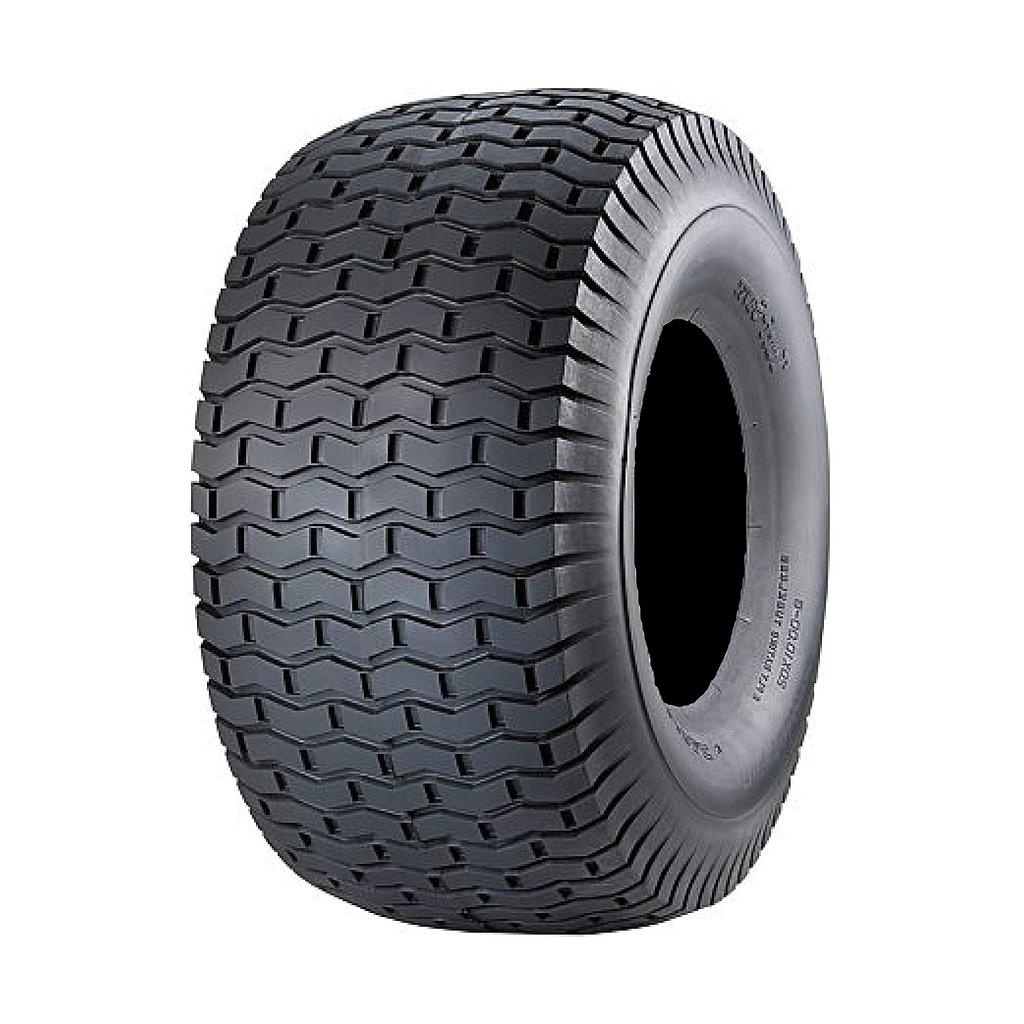
20x10.00-10 4PR B Carlisle Turf Saver Lawn Tractor NHS TL
Brand: Carlisle
CARLISLE 20X10.00-8 TURF SAVERLawn and Garden / Golf - Outdoor Power Equipment tire Popular for Residential Mowing Applications.FEATURES Classic square shouldered design Flat profile and chevron tread Turf friendly design and breadth of line Non-highway service (NHS) BENEFITS Market leader for residential riding lawn mowers Provide excellent traction Versatile in both application and fitment
Category: Home & Garden > Lawn & Garden > Outdoor Power Equipment Accessories > Tractor Parts & Accessories > Tractor Tires > Lawn Tractor Tires